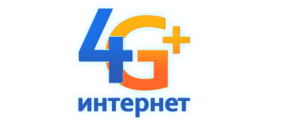
L'accès à Internet est une désignation des moyens mis à la disposition d'un particulier ou d'une petite entreprise pour accéder à Internet. Les organismes commercialisant ces offres de service sont appelés fournisseurs d'accès à Internet.